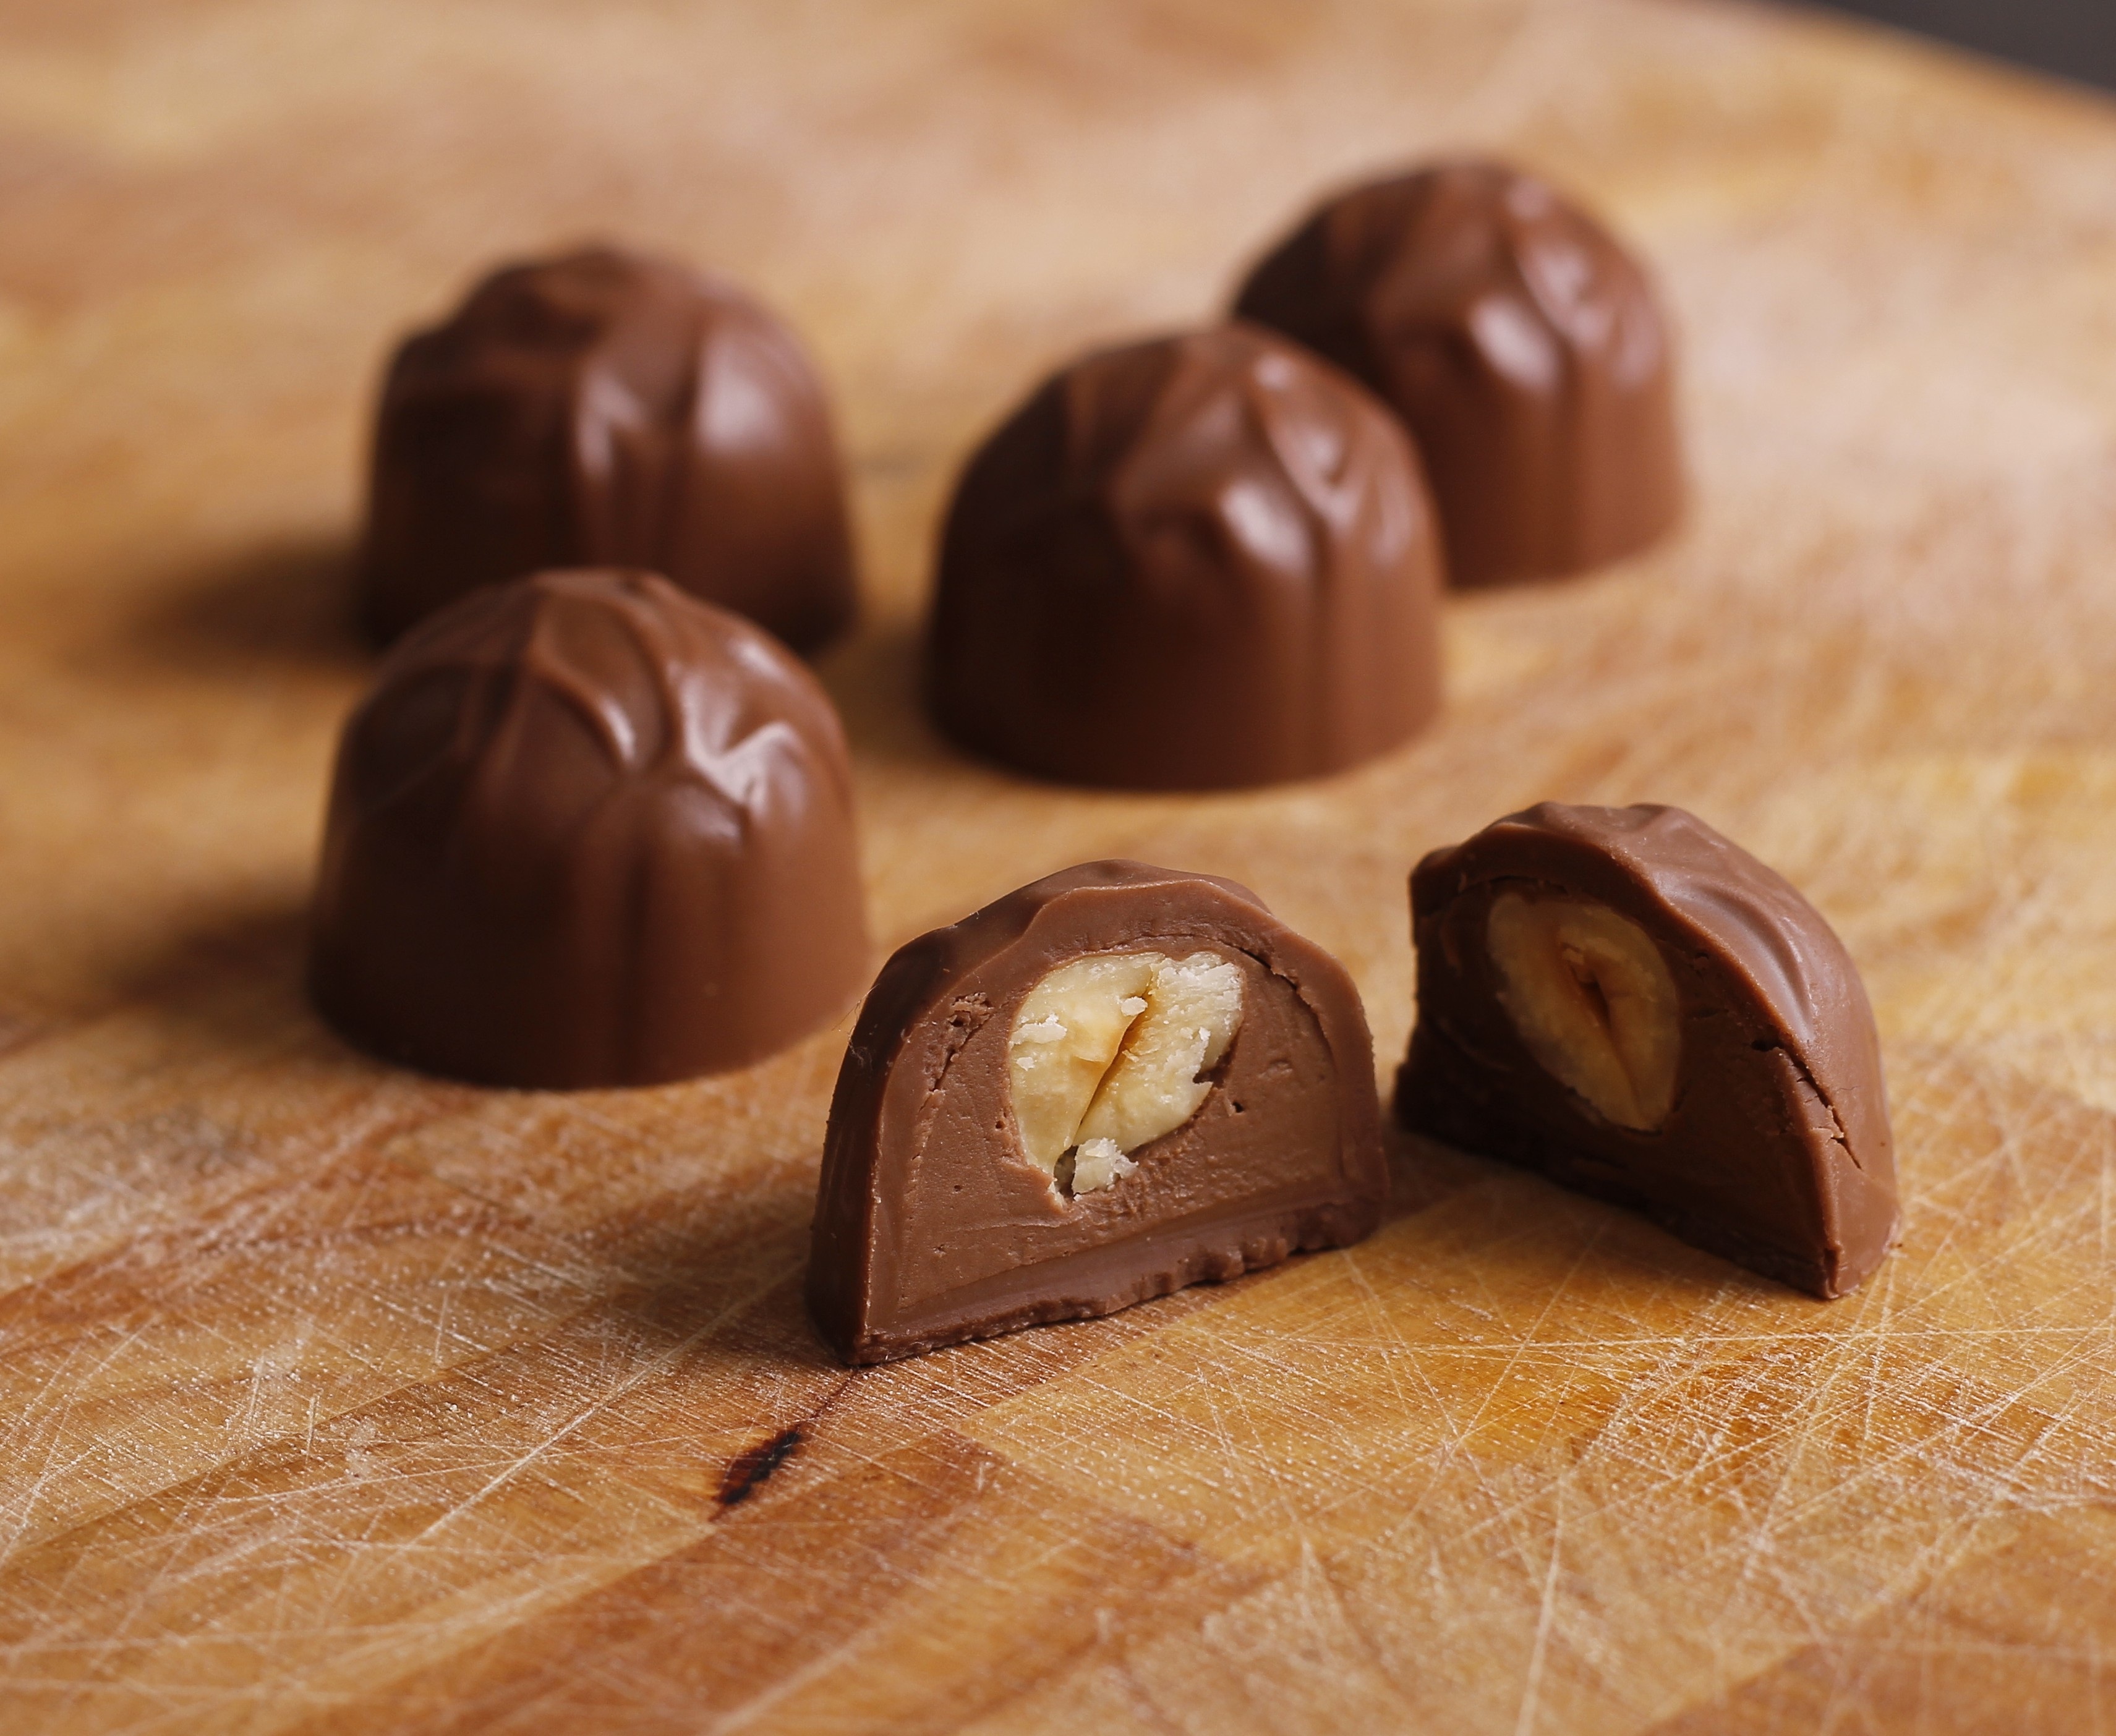
sweet, food, produce, nut, chocolate, snack, dessert, tasty, candy, confection, hazelnut, chestnut, treat, praline, flowering plant, bonbon, edible mushroom, land plant, chocolate truffle, nuts seeds, pralines, bon bon